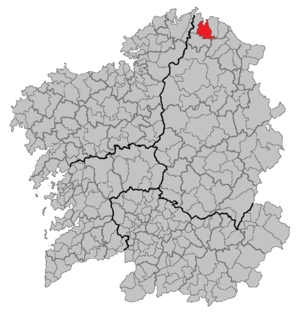
Viveiro est une commune d'Espagne, située dans la province de Lugo. Elle est le chef lieu de la comarque d'A Mariña Occidental. Elle comptait 16 211 habitants en 2010, selon l'INE.